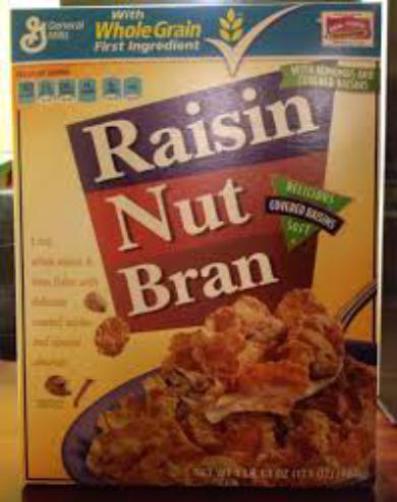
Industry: Food